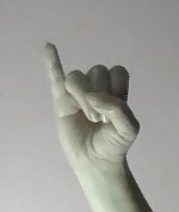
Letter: meem